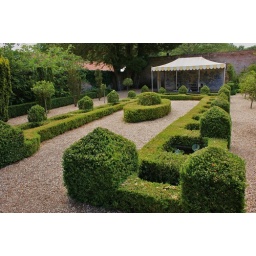
Boxwood topiary near chicken house (3)